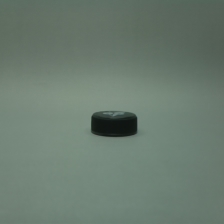
Color: black
Cap type: standard cap